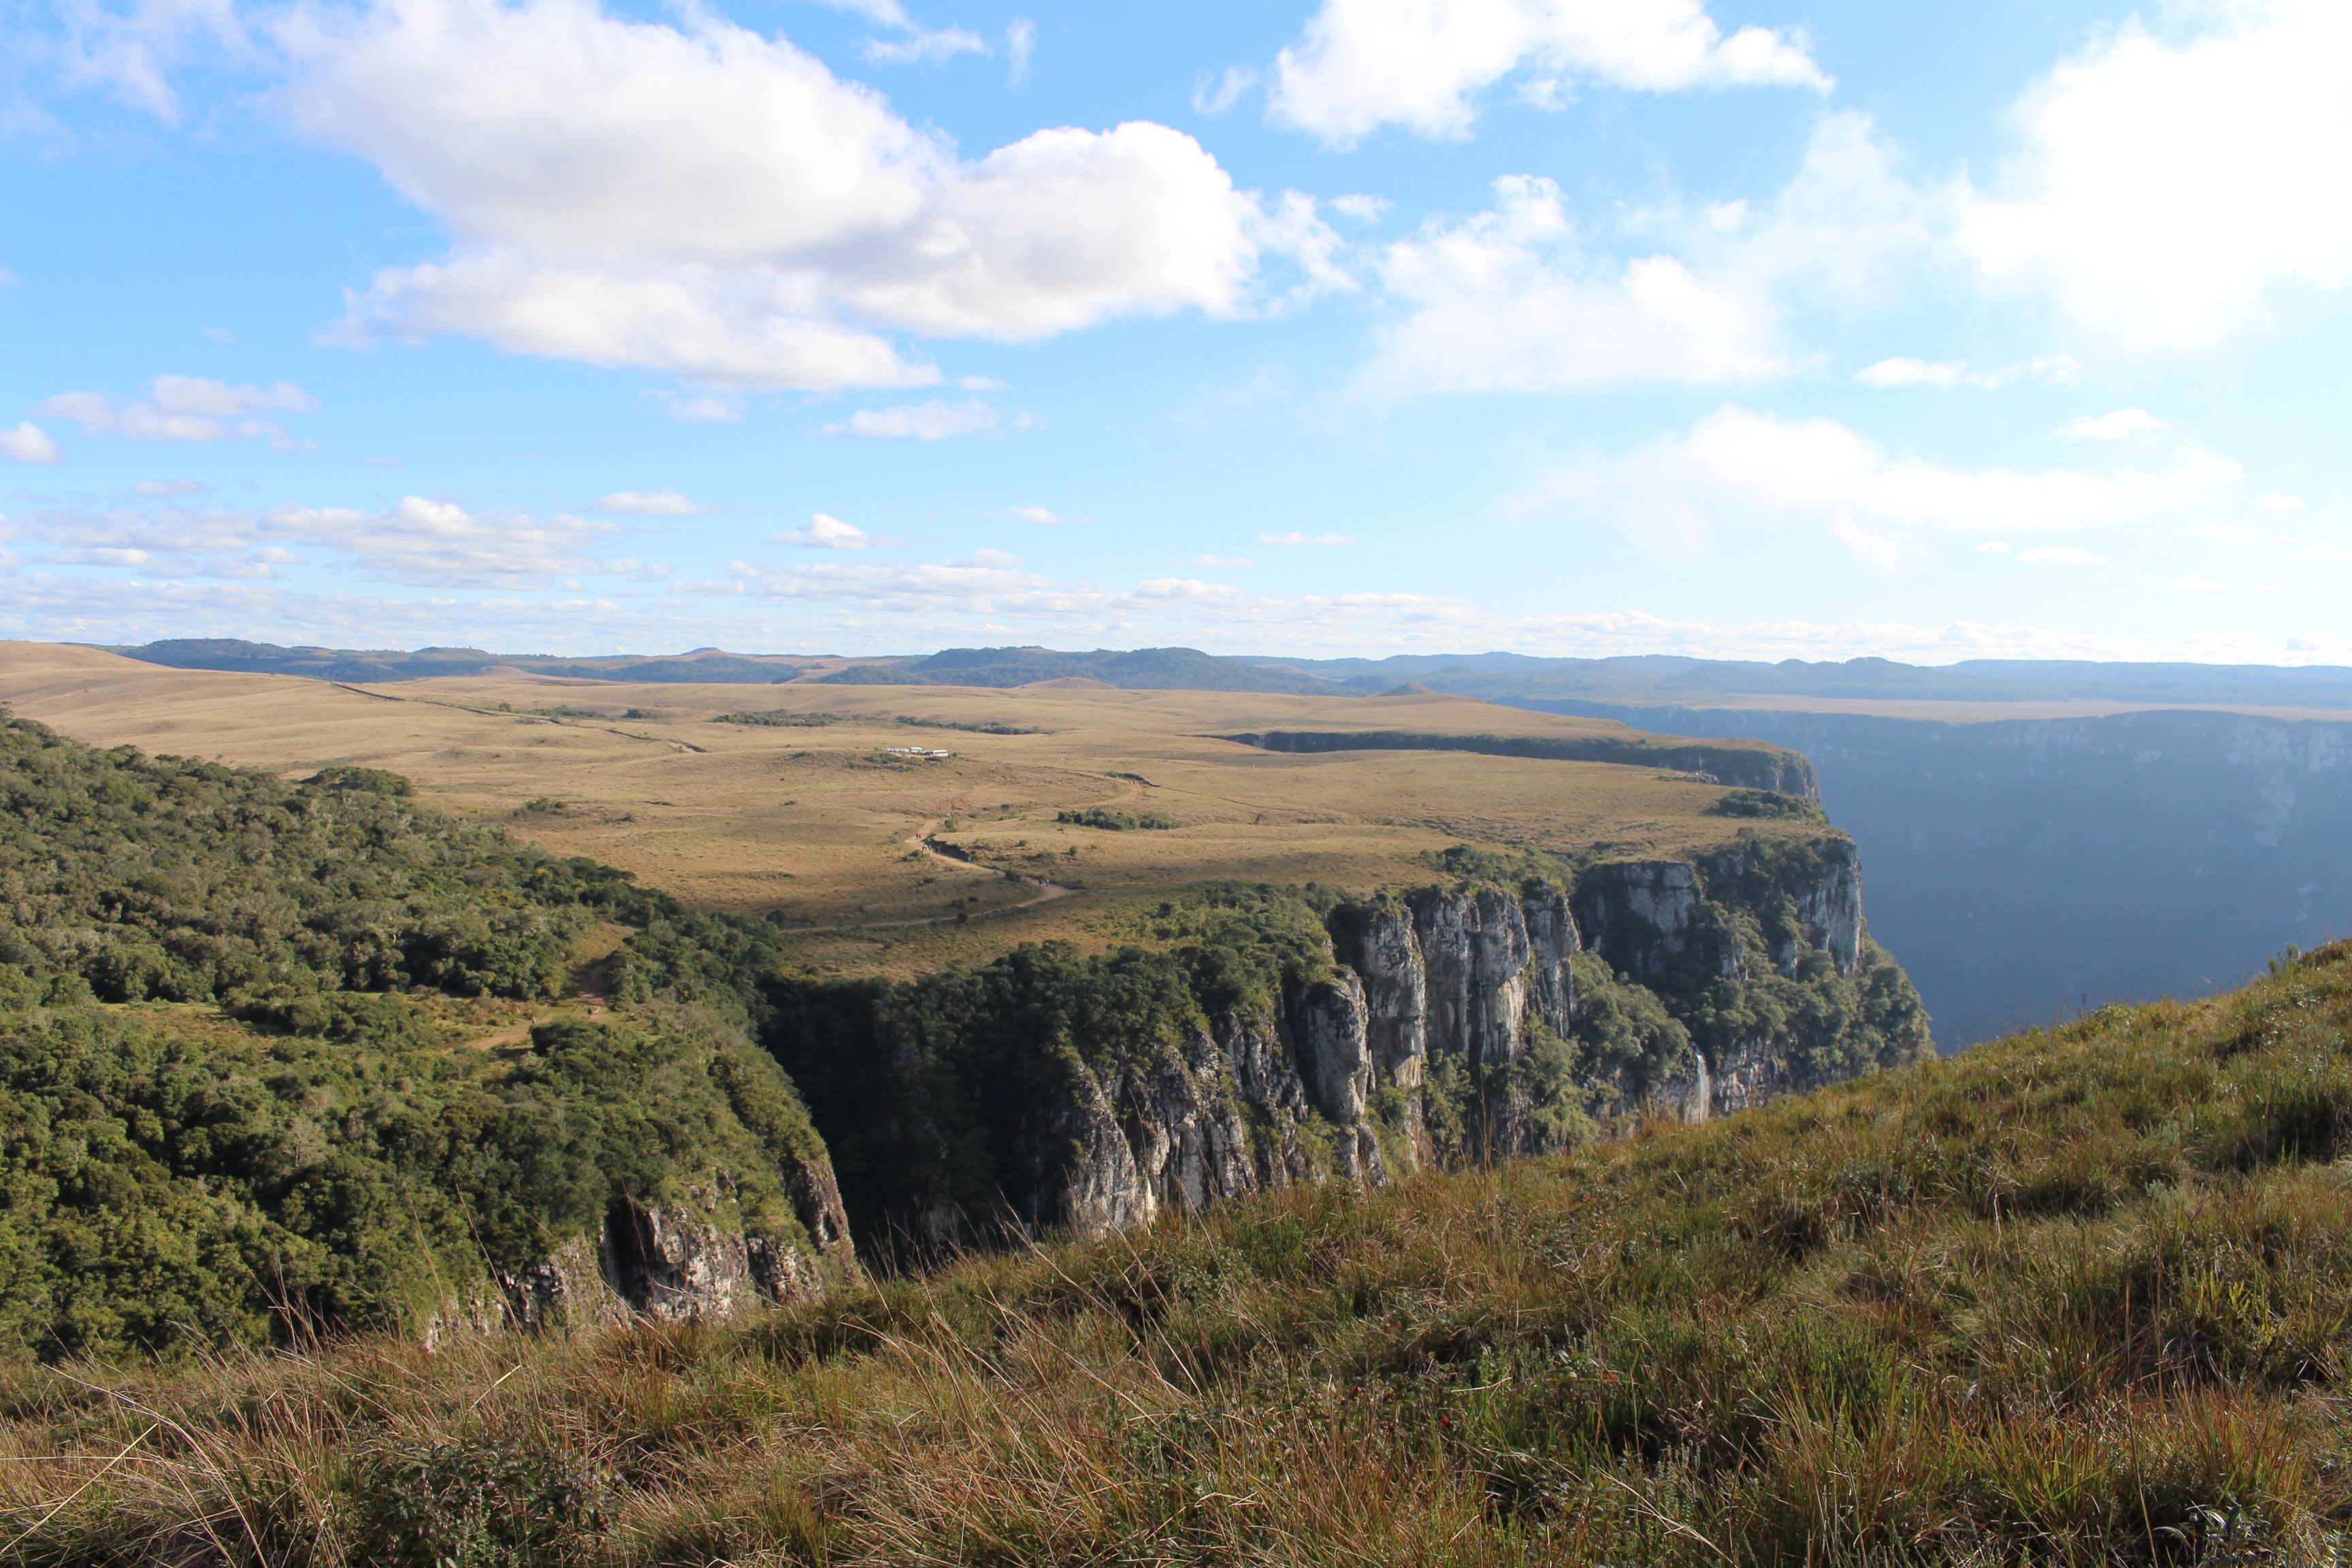
landscape, wilderness, mountain, cloud, hill, lake, cliff, reservoir, highland, terrain, national park, ridge, geology, holidays, grassland, badlands, plateau, fell, habitat, loch, ecosystem, landform, gaucho mountains, claudio oliveira, natural environment, geographical feature, mountainous landforms